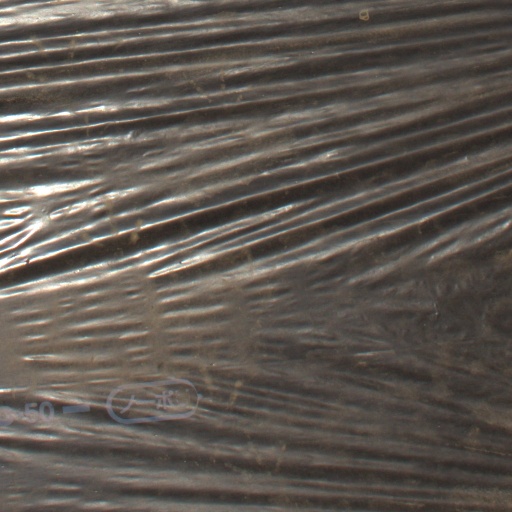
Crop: Jerusalem artichoke